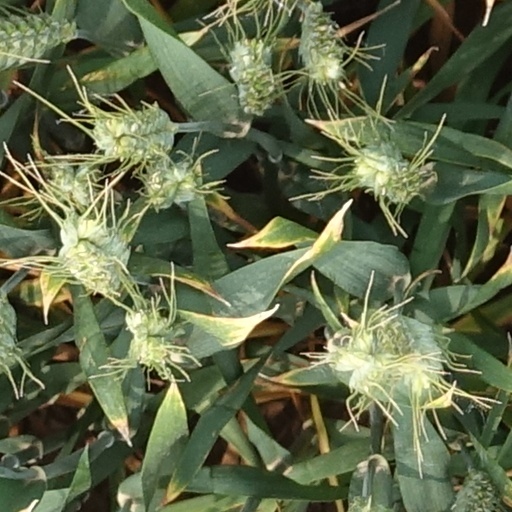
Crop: wheat